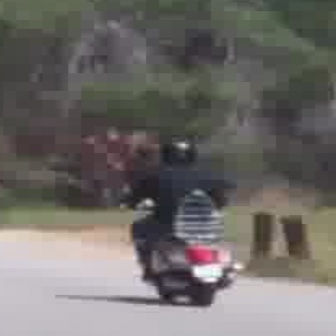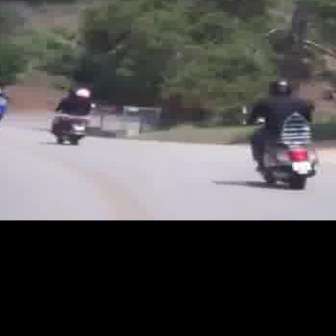
  Please identify the target specified by the bounding box [122,185,240,303] in the first image and locate it in the second image. Return the coordinates in [x_min,y_min,x_max,y_max] format.
Answer: [239,110,316,188]